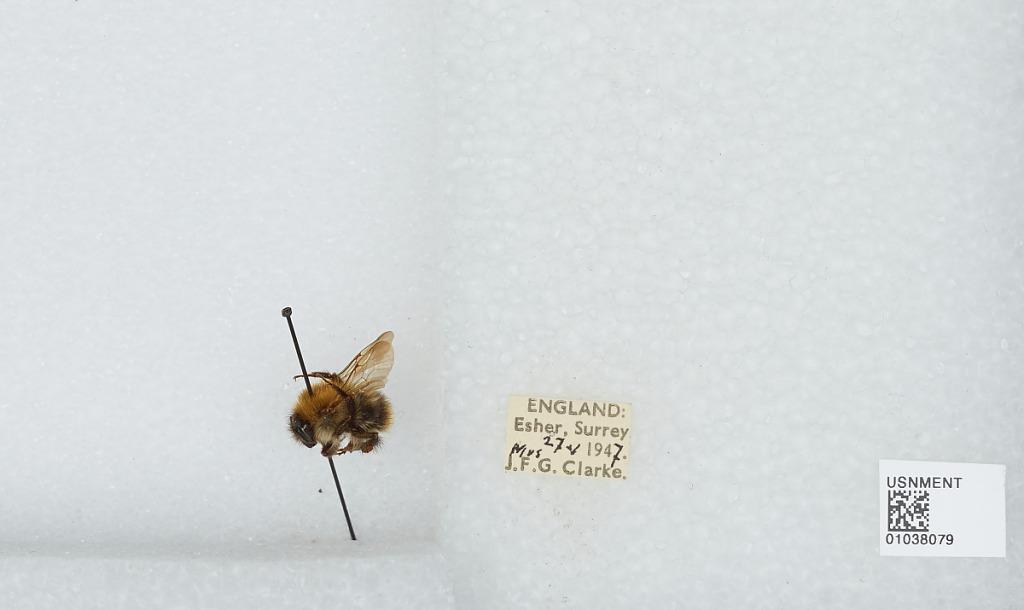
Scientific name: Bombus (Thoracobombus) pascuorum (Scopoli)
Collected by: J. Clarke
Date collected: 1947-5-27
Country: United Kingdom
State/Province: England
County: Surrey
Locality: Esher
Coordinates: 51.3691, -0.365